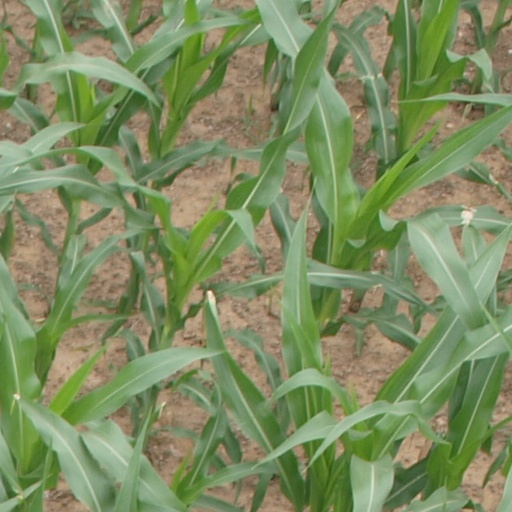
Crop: maize; corn